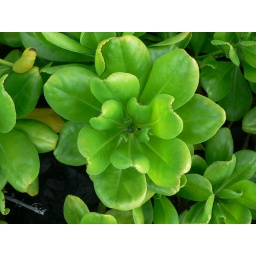
the deep green vegetation of Maui against the black volcanic rock was intensely beautiful